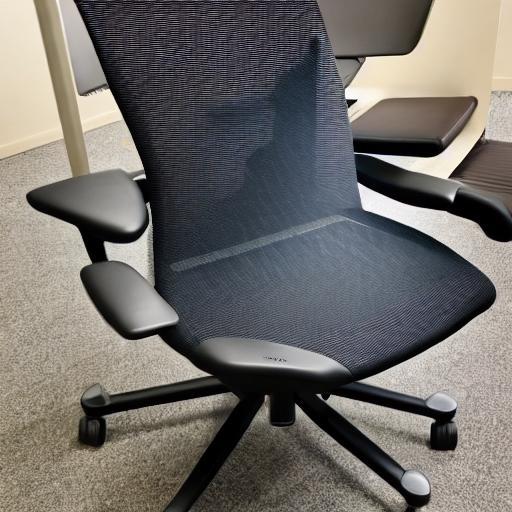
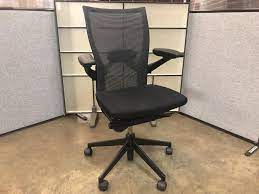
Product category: items_chair
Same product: no